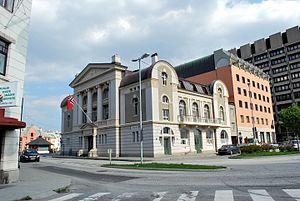
Heinrich Jürgensen, né en 16 mars 1871 à Schleswig et mort le 1ᵉʳ septembre 1953 à Lillehammer, était un architecte allemand ayant principalement travaillé en Norvège.